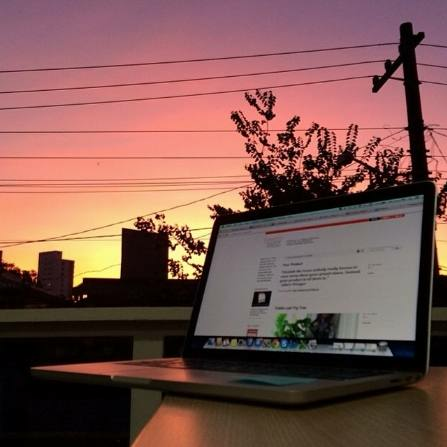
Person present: No